Nordfjordeid

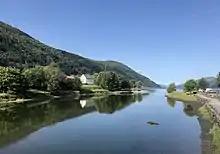
The Eid river

The Eidselva has a total length of including Horndøla and Terdøla. The average water flow is . The watercourse is affected by watercourse regulation in that 5 percent or of the high-lying field to Horndøla is laid in pipes. The precipitation field is .